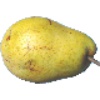
Label: pear_monster